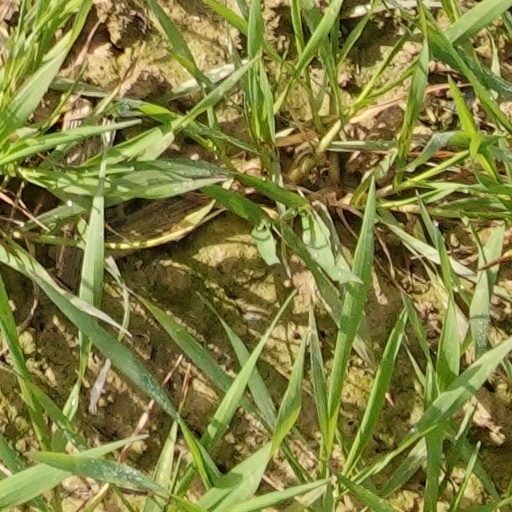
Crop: wheat